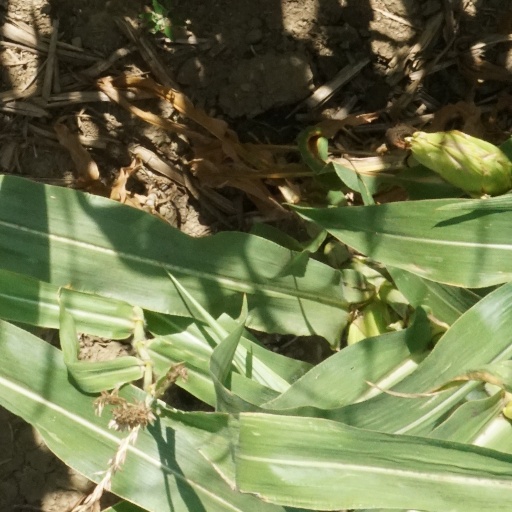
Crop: maize; corn